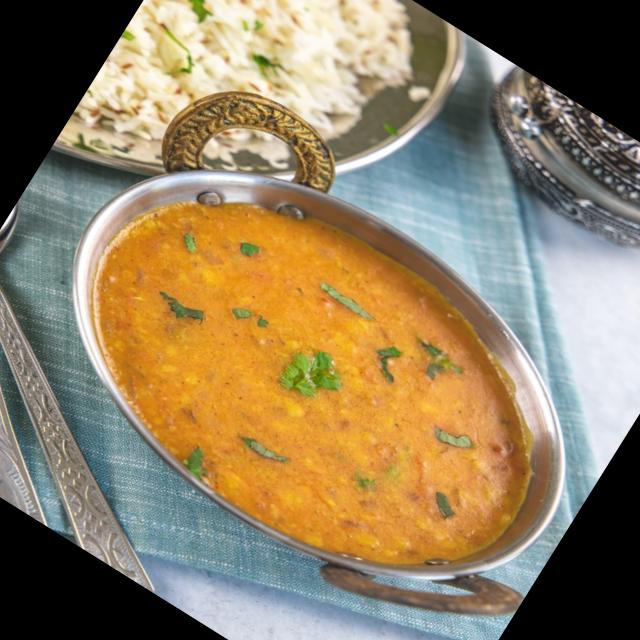
Dish: dal_makhani